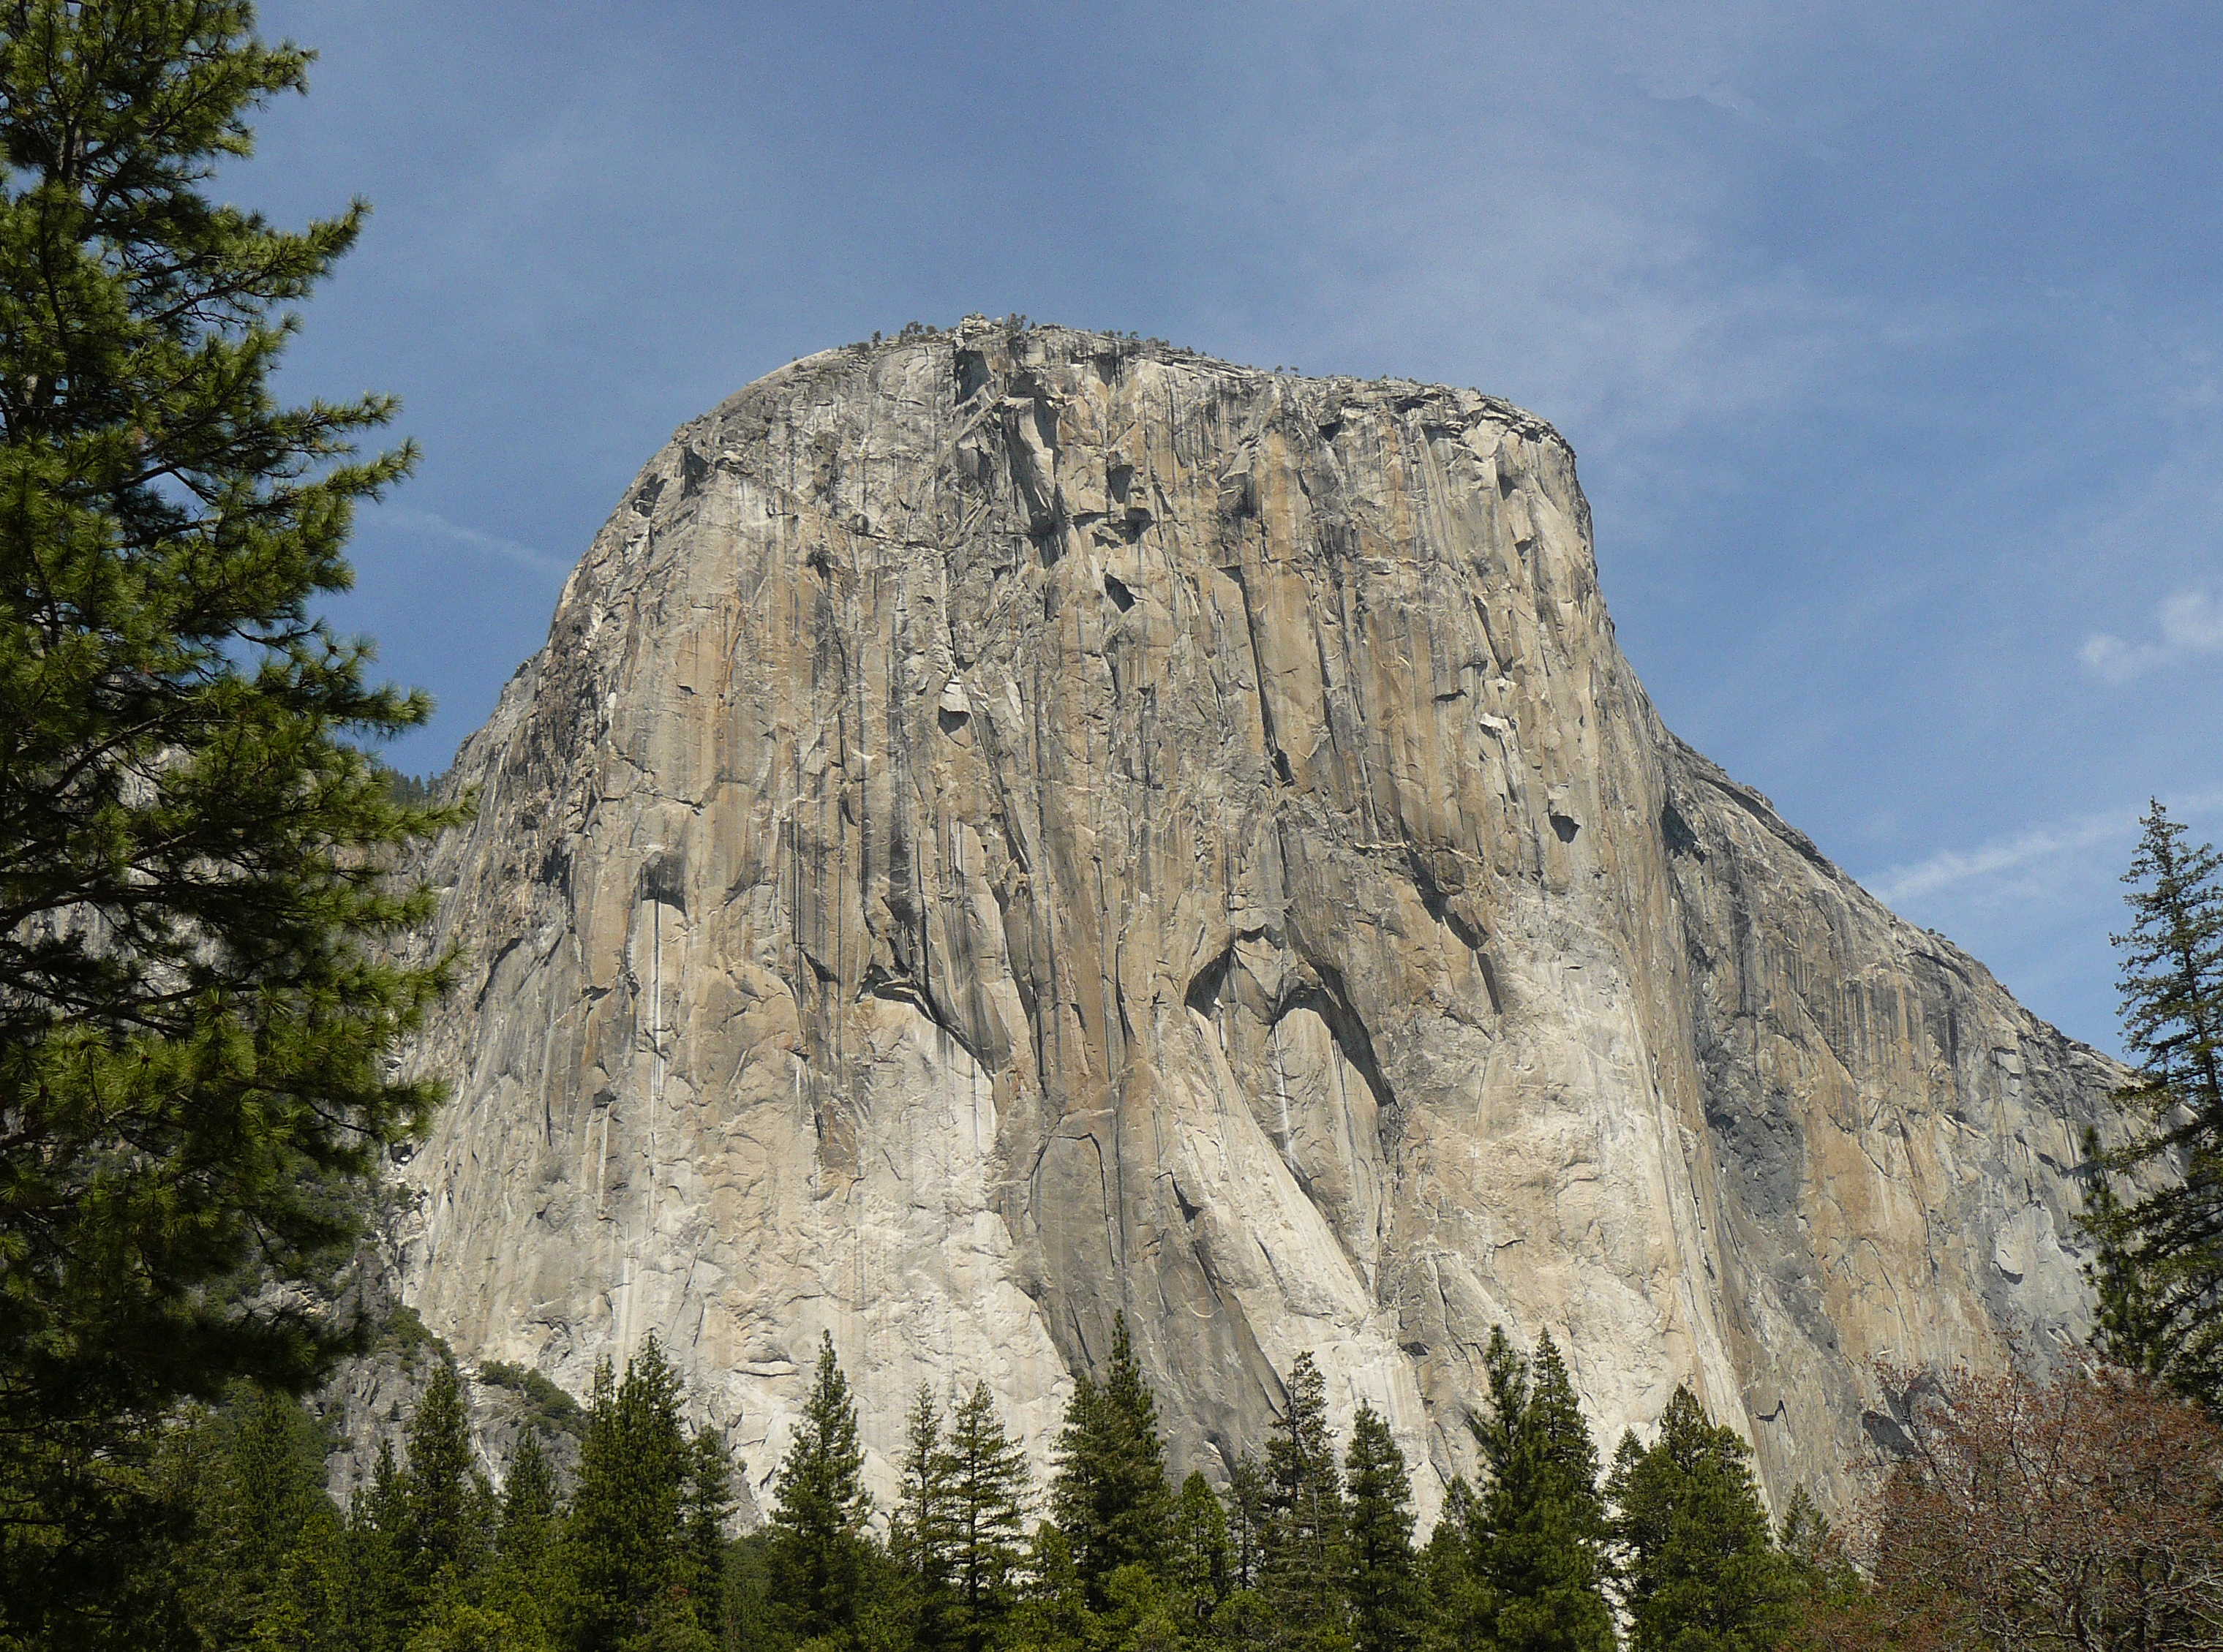
tree, rock, wilderness, mountain, formation, cliff, park, terrain, national park, material, ridge, geology, badlands, woody plant